Boomerang (1947 film)

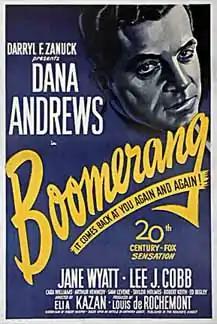
Theatrical release poster

Boomerang! is a 1947 American crime semidocumentary film noir based on the true story of a vagrant accused of murder. It stars Dana Andrews, Lee J. Cobb, Karl Malden, Arthur Kennedy and Jane Wyatt, with voiceovers by Reed Hadley.